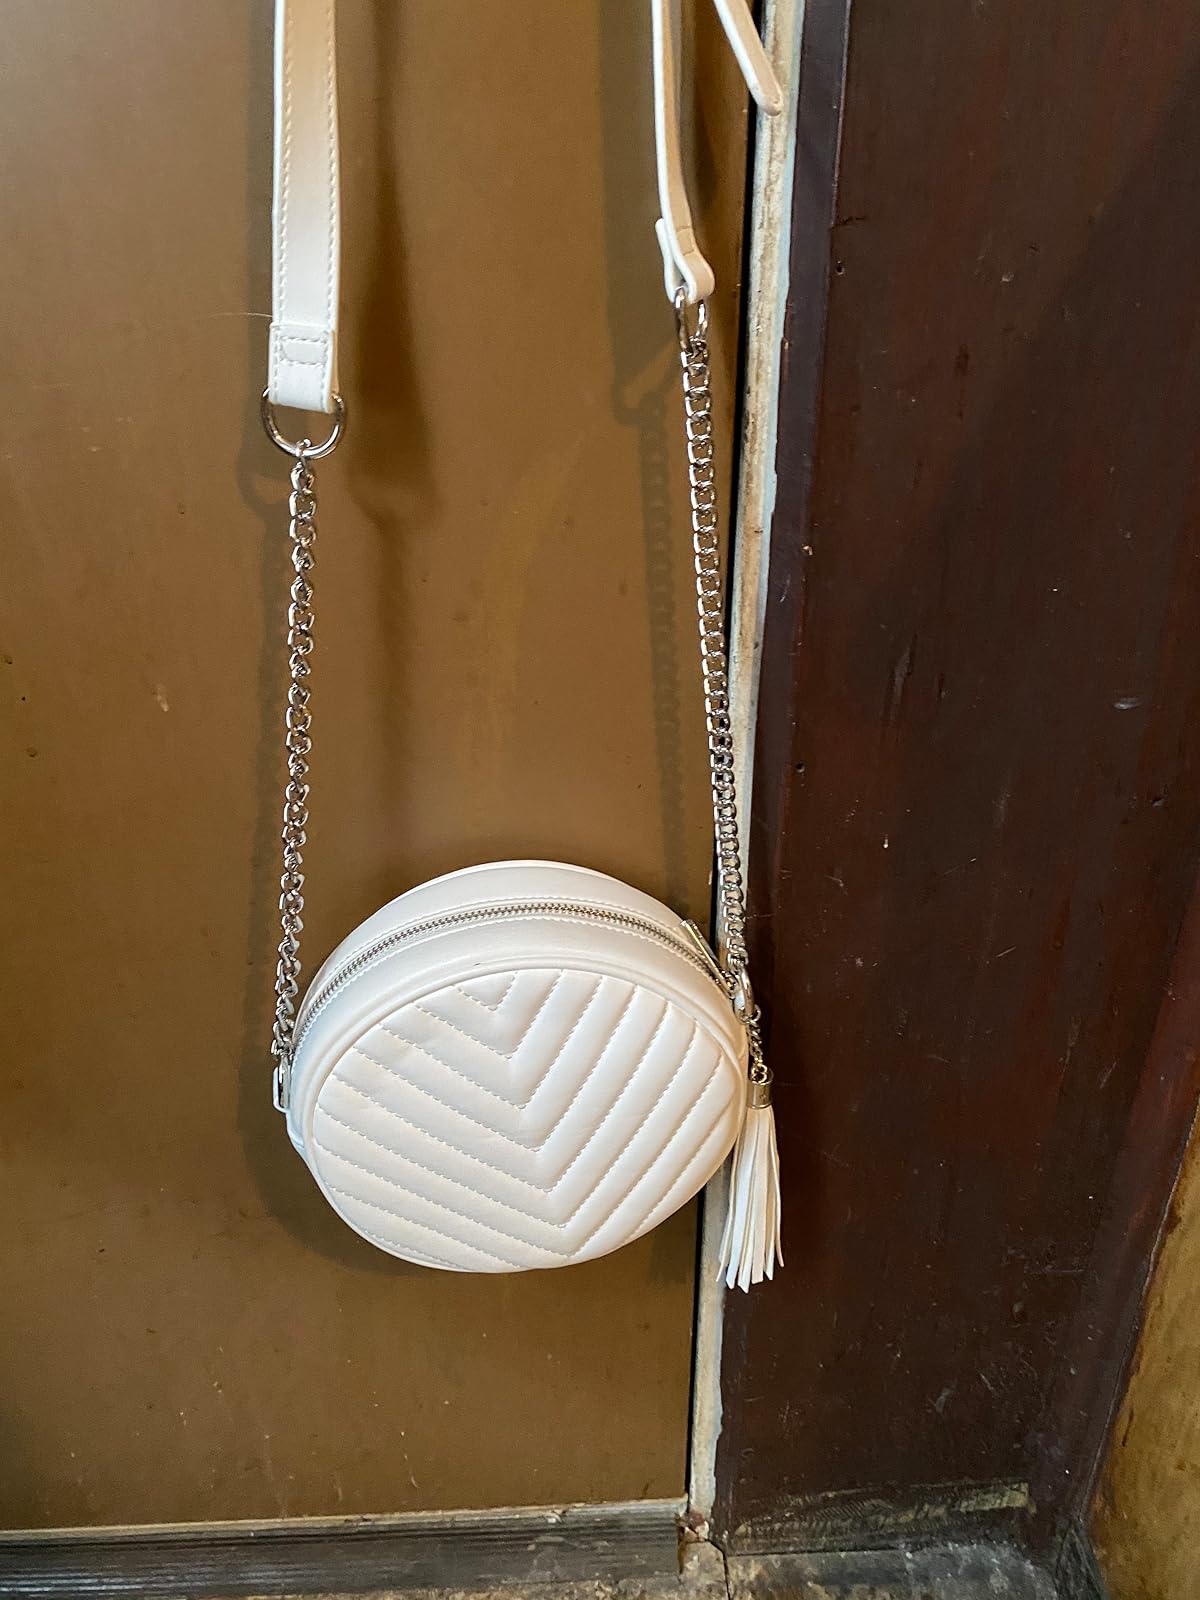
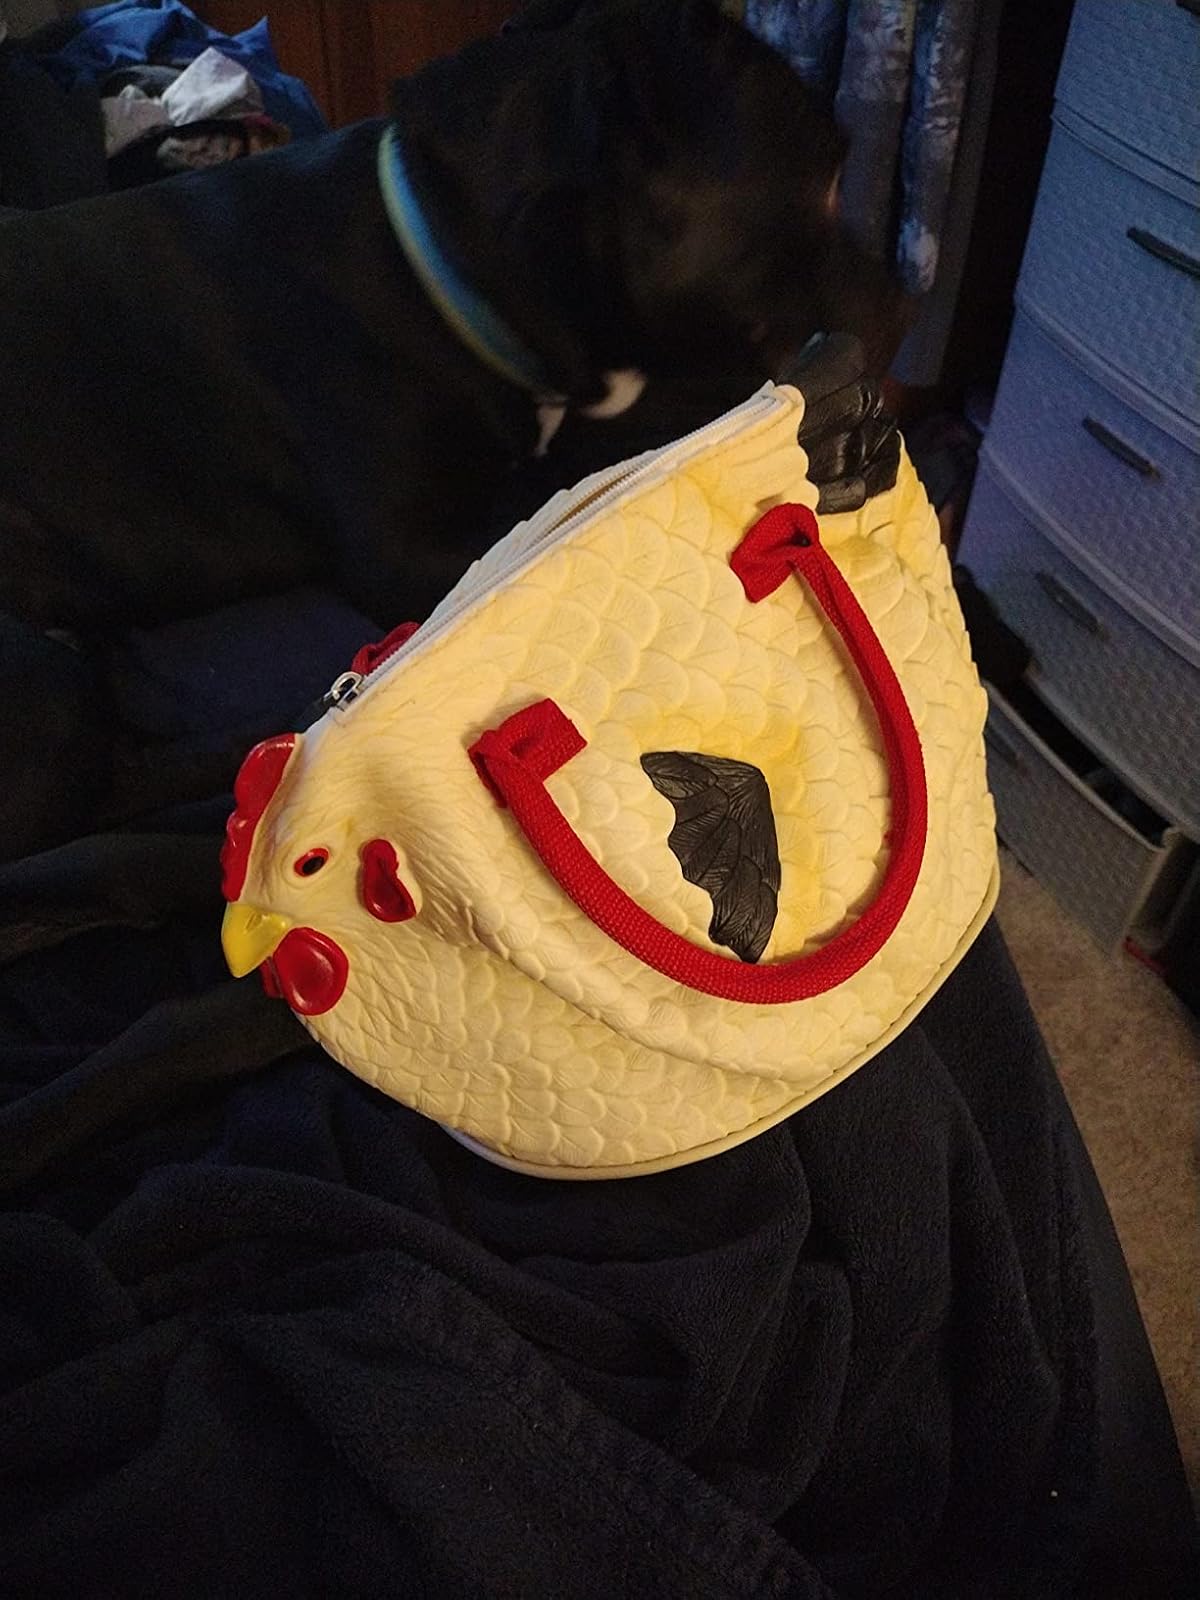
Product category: accessories_handbag
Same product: no